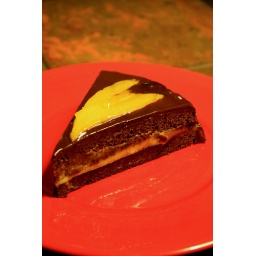
The cake dressed in mango and passion fruit candy.